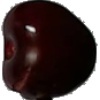
Label: Cherry 1